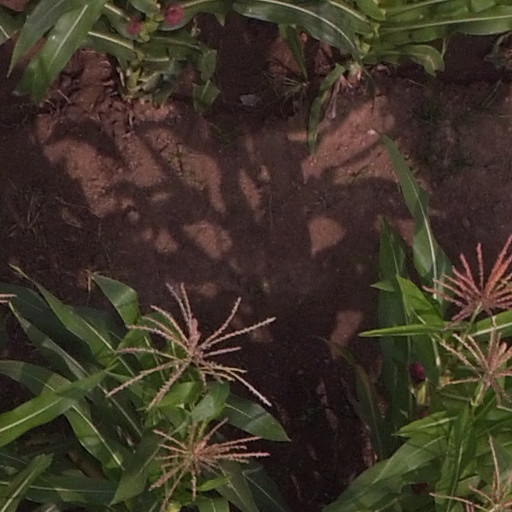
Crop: maize; corn